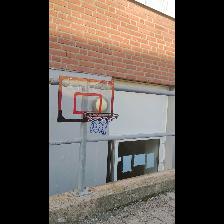
Label: NonHuman